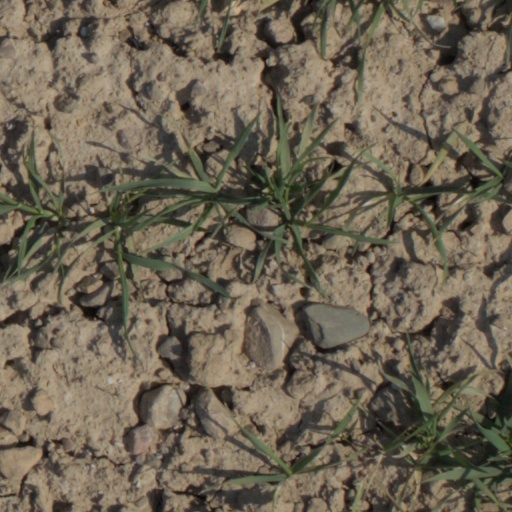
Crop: wheat